FLARM

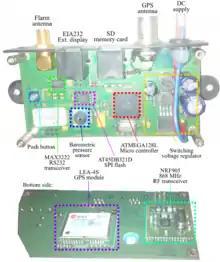
LX FLARM Red Box remote transceiver unit

The FLARM radio protocol has always been encrypted, which is reasoned by the manufacturer to ensure the integrity of the system and also because of privacy and security considerations. Version 4 used in 2008 and Version 6 used in 2015 were reverse engineered despite its encryption. However, FLARM changes the protocol on a regular basis .